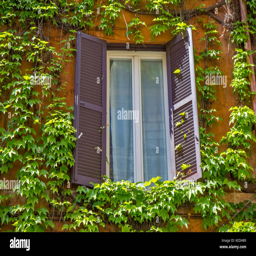
window on the old building covered by ivy